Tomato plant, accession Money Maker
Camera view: bottom (45 deg); turntable rotation: 150 degrees
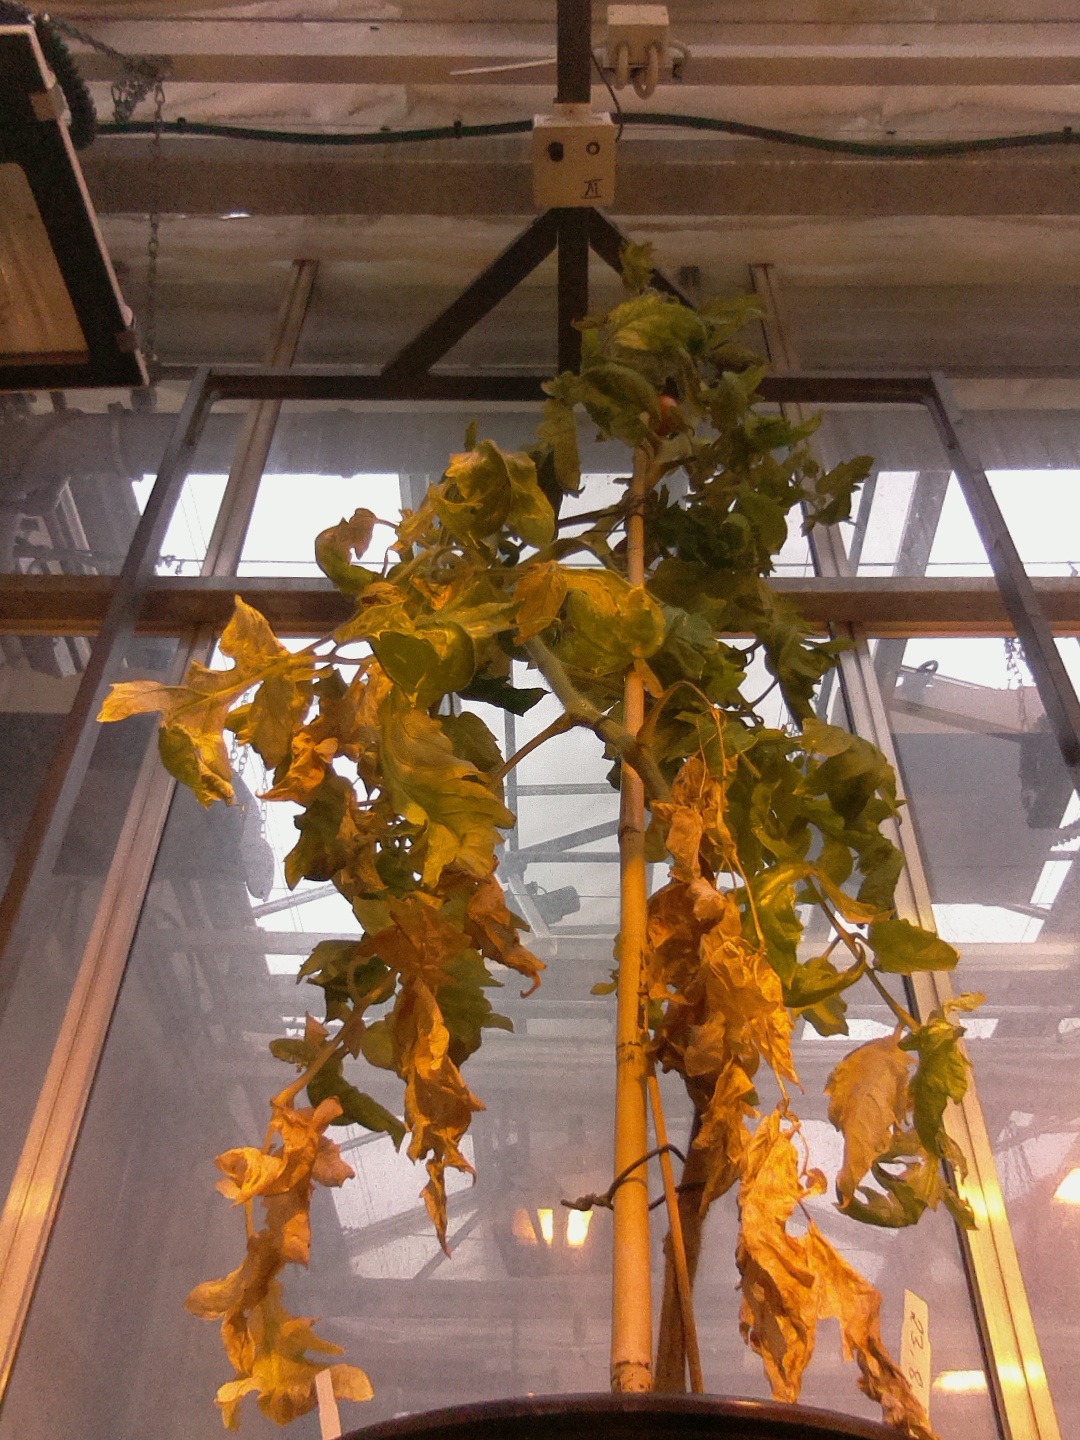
BBCH growth stage 83: 30%-40% of fruits show typical fully ripe color